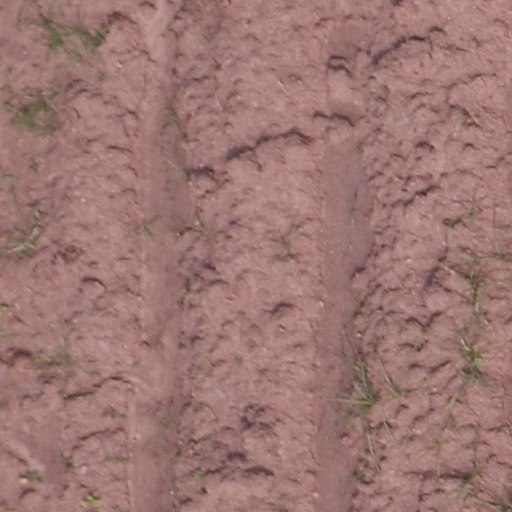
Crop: maize; corn